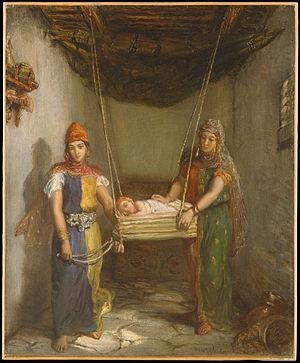
La présence de Juifs à Marseille est attestée dès le VIᵉ siècle par Grégoire de Tours, mais il est probable qu'elle remonte à l'Empire romain.
La période dite de l’Algérie française, ou de l’Algérie coloniale, va, dans l'histoire de l'Algérie, de 1830, avec la prise d'Alger, à 1962, avec l'indépendance du pays. Cette période est parfois aussi désignée, dans son ensemble, comme celle de la colonisation, de la présence ou de l'occupation française de l'Algérie.